Adaptations of Little Red Riding Hood

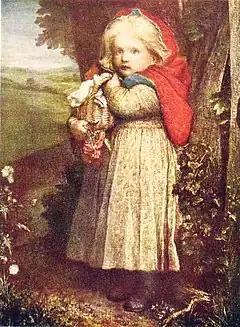
Red Riding Hood by George Frederic Watts

The Little Red Riding Hood fairy tale has often been adapted, and into a wide variety of media.